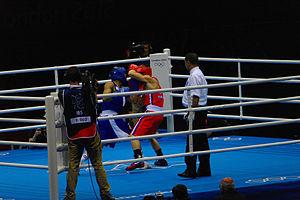
Uranchimegiin Mönkh-Erdene est un boxeur mongol né le 22 mars 1982.